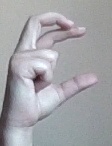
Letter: thal